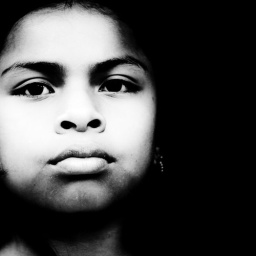
One of the school girls receiving our gifts in the mountains close to El Valle, Panama.